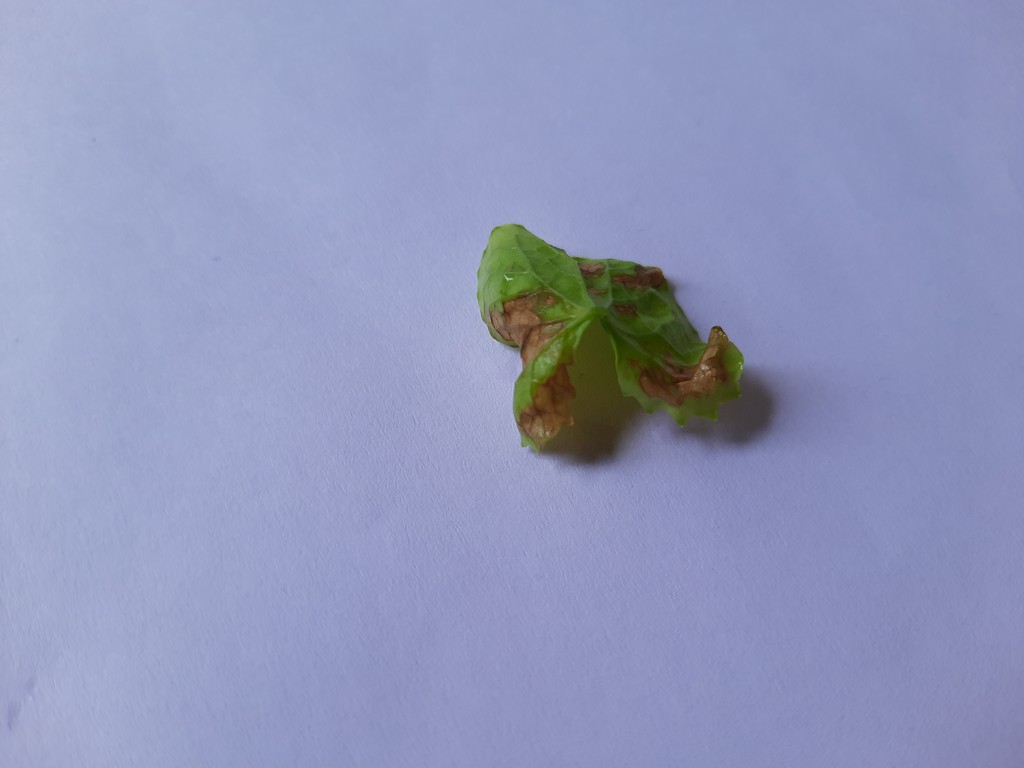
Label: Unhealthy